Eagle Premier

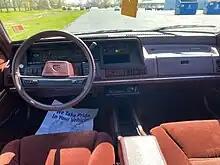
1988 Eagle Premier interior

In 1990 the Premier was substantially reengineered. Standard were four-wheel disc brakes and a stainless steel exhaust system. The electrical system was replaced with standard Chrysler parts that proved to be more reliable than the original Renix system. The exterior was changed slightly, the "Design Giugiaro" badges being removed from the front fenders as a result. The fuel crisis period was fading and most buyers selected the V6 engine. The four-cylinder engine was officially dropped from the lineup, with the V6 remaining as the sole engine.